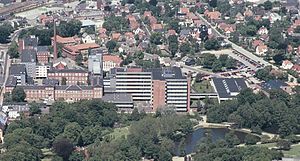
Hospitalsenheder i Region Midtjylland
Liste over Hospitalsenheder i Region Midtjylland giver et overblik over de hospitalsaktiviteter, som Region Midtjylland siden sin oprettelse i 2006/07 har samlet i fem hospitalsenheder, der er struktureret omkring fem hospitaler med akutfunktioner. Oprettelsen af hospitalsenhederne har fastholdt decentrale regionshospitaler, men lægger på længere sigt op til samlingen af hospitalsaktiviteter på færre enheder, bl.a. gennem hospitalsudvidelser og -byggerier i Skejby, Gødstrup og Viborg. Oprettelsen af hospitalsenhederne er sket gennem en løbende proces. Hospitalsenheden Vest eksisterede eksempelvis allerede som organisation i det tidligere Ringkøbing Amts tid og er blevet videreført i Region Midtjylland, imens forløberen for Hospitalsenhed Midt blev oprettet i 2003 som Sygehus Viborg og senere sammenlagdes med regionshospitalerne i Silkeborg og Hammel i 2011. Processen mod de øvrige hospitalsenheder blev først igangsat efter Region Midtjyllands oprettelse.